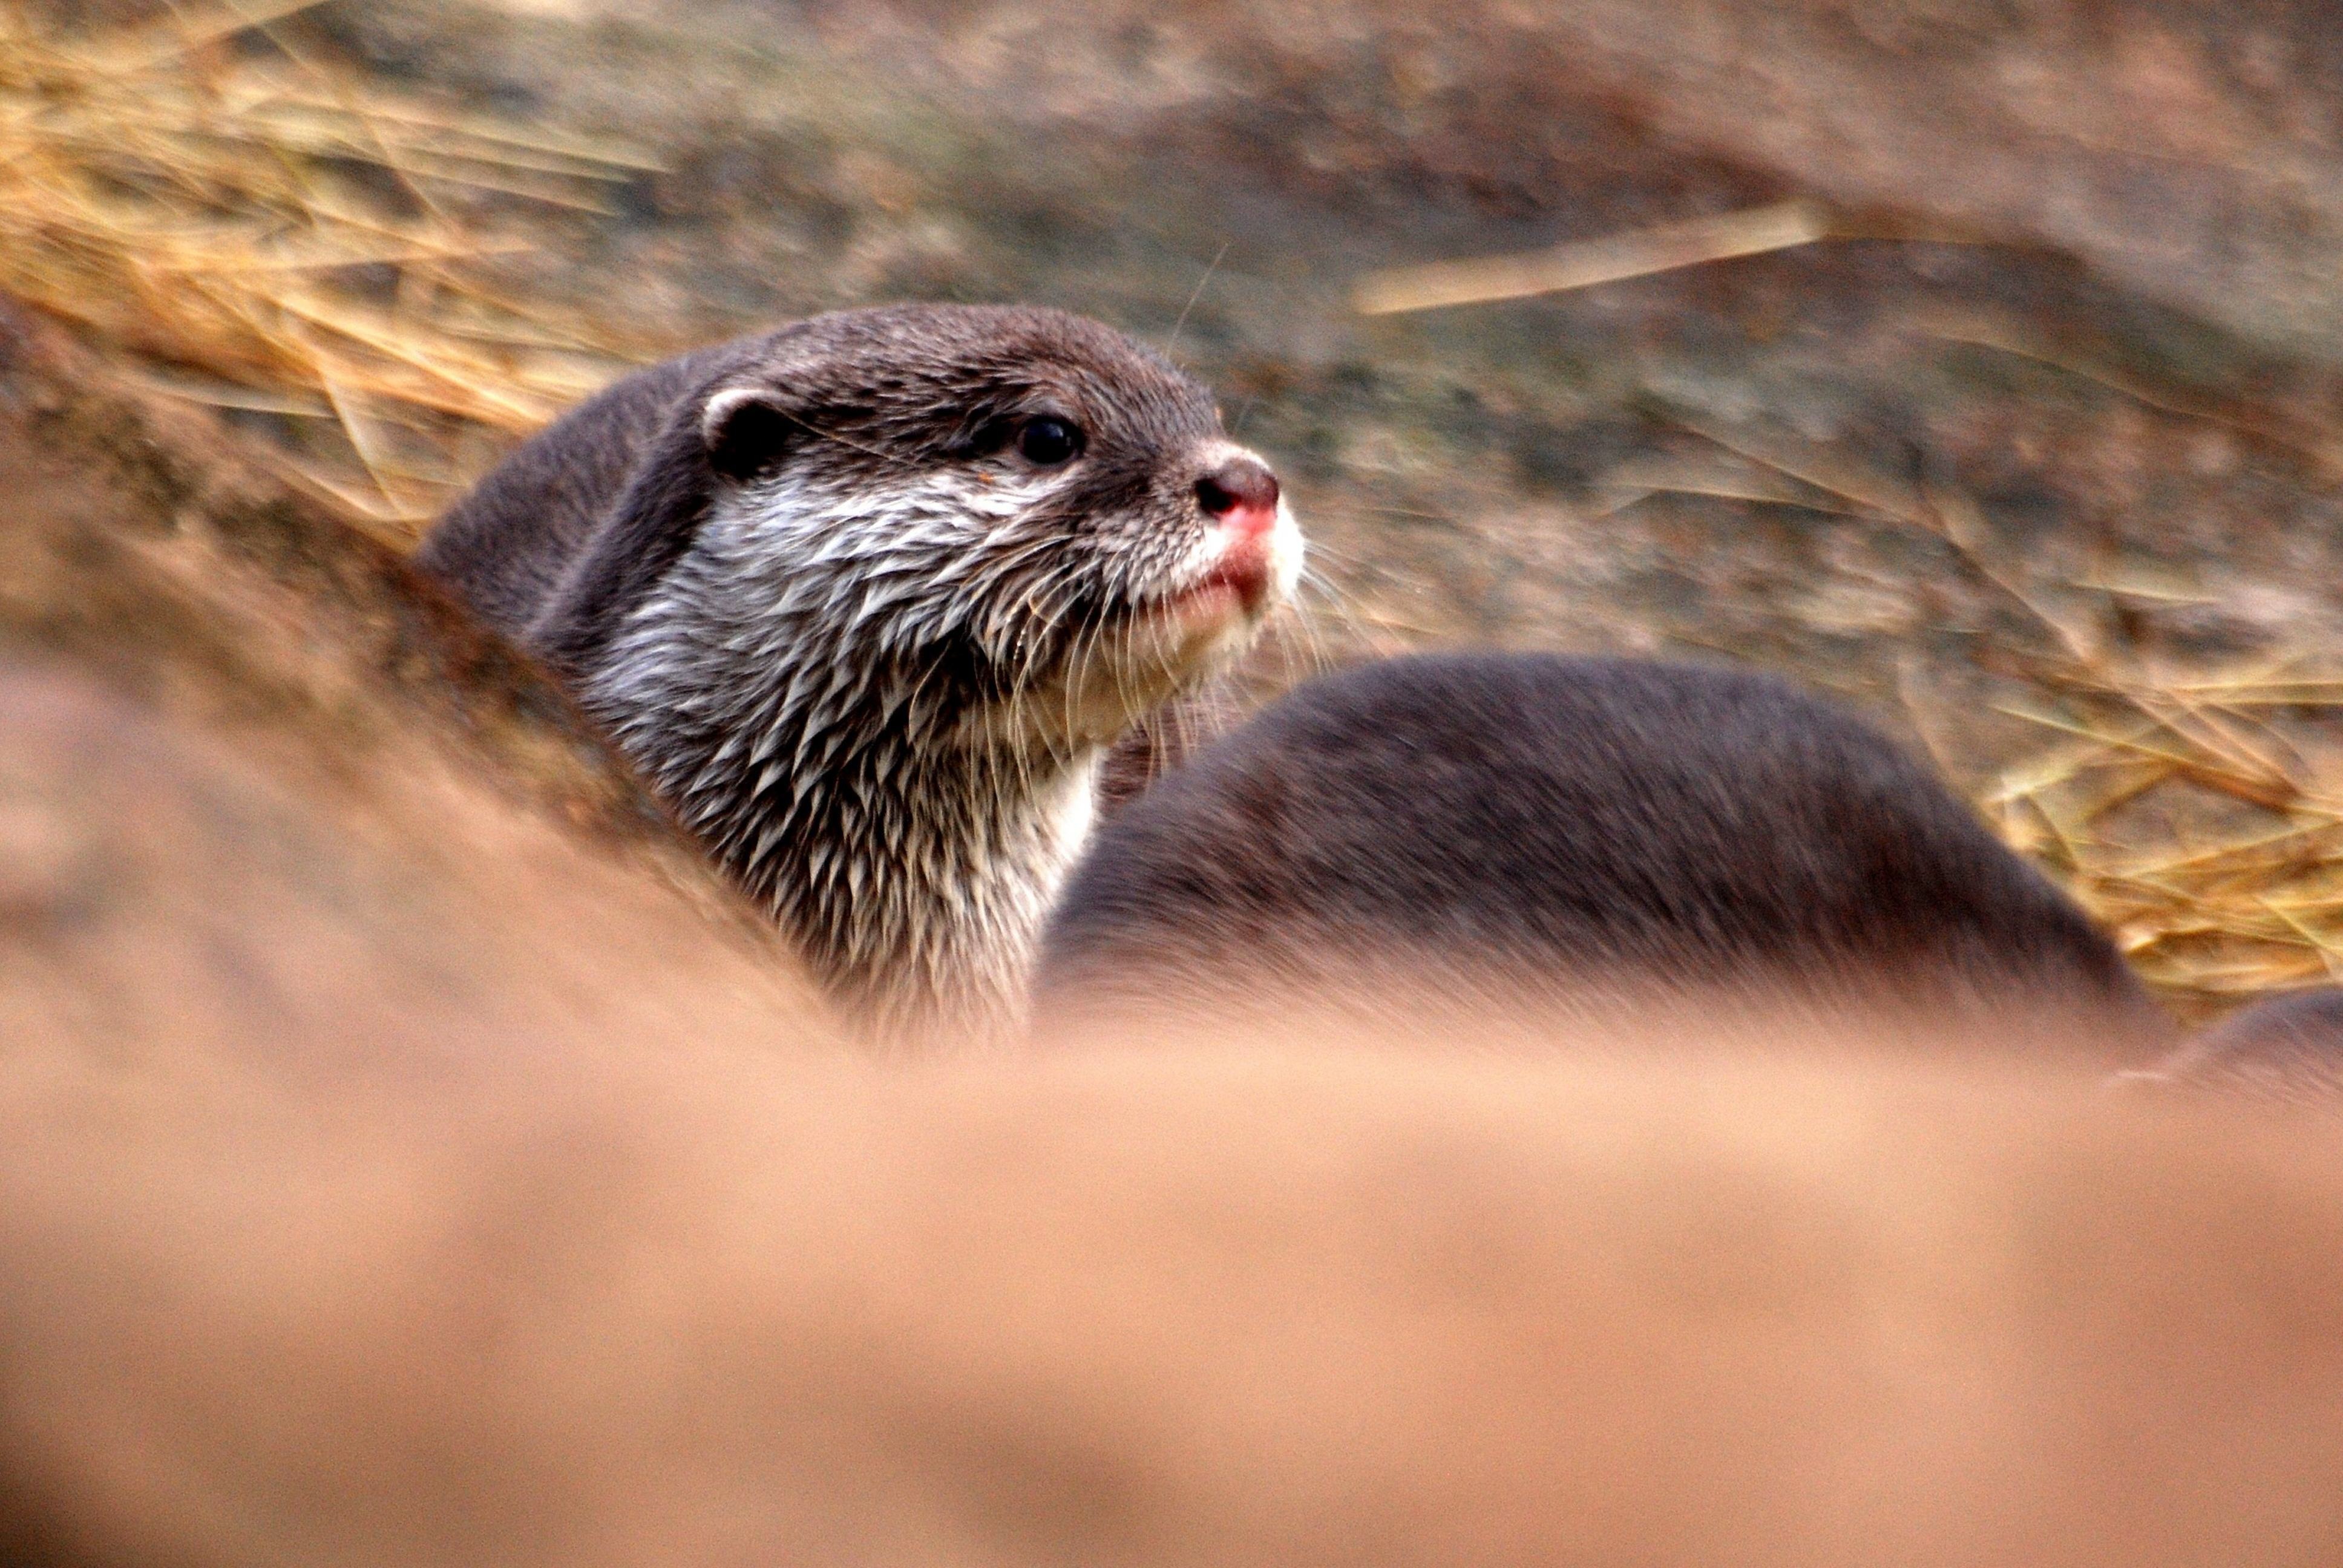
nature, wilderness, animal, cute, wildlife, wild, environment, fur, portrait, mammal, fauna, playful, close up, outdoors, whiskers, zoology, head, vertebrate, species, otter, mink, mustelidae, polecat